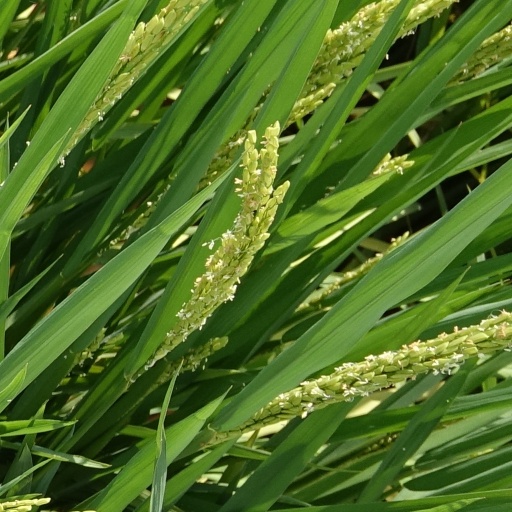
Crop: rice